Georges Clemenceau

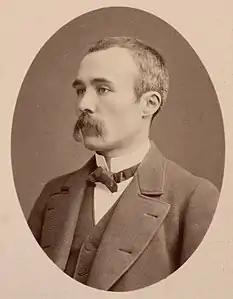
Clemenceau portrait by Nadar

When Clemenceau returned to the Council of Ten on 1 March, he found that little had changed. One issue that had not changed at all was the long-running dispute over France's eastern frontier and control of the German Rhineland. Clemenceau believed that Germany's possession of this territory left France without a natural frontier in the east and thus, was vulnerable to invasion. The British ambassador reported in December 1918 on Clemenceau's views on the future of the Rhineland: "He said that the Rhine was a natural boundary of Gaul and Germany and that it ought to be made the German boundary now, the territory between the Rhine and the French frontier being made into an Independent State whose neutrality should be guaranteed by the great powers."